California State Route 78

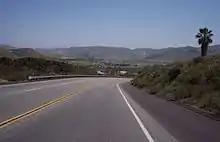
SR 78 eastbound east of Escondido

Turning east once again, SR 78 leaves the Escondido city limits and enters the San Pasqual Valley as it provides access to the San Diego Zoo Safari Park and San Pasqual Battlefield State Park. After leaving the San Pasqual Valley, the road follows a serpentine alignment, heading south to enter the community of Ramona as Pine Street. In Ramona, SR 78 intersects SR 67 and makes a turn east onto Main Street, going through downtown Ramona. The highway leaves Ramona as Julian Road, which continues on a winding mountain alignment through Witch Creek to Santa Ysabel where it meets SR 79.